Answer in natural language. Consider the 3D positions of the objects in the scene and not just the 2D positions in the image. Is the centerpoint of  wooden dining table at a higher height than swivel office chair with adjustable armrests? Choose between the following options: no or yes
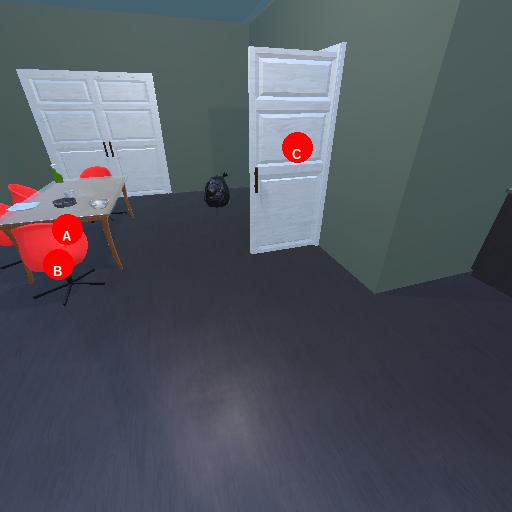
<answer>no</answer>